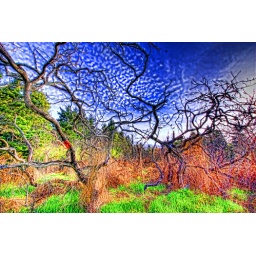
Dead trees, vines, and grass near the lookout tower at Two Lights State Park